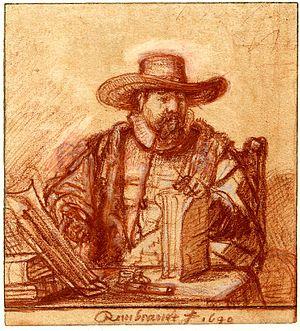
Ce qui suit est la liste des dessins de Rembrandt généralement acceptés comme étant autographes. Beaucoup sont des dessins préparatoires aux peintures ou aux gravures de Rembrandt.